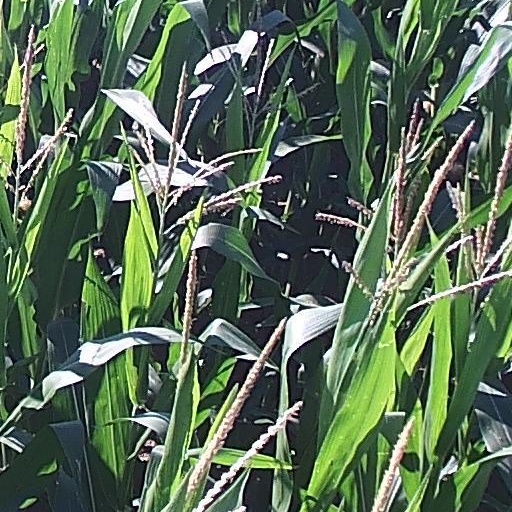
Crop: maize; corn